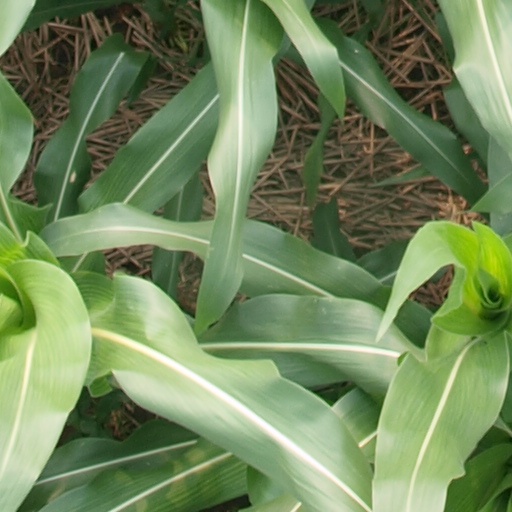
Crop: maize; corn